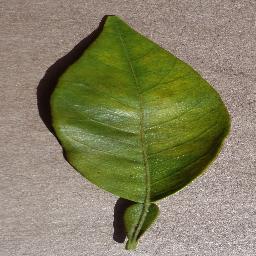
Label: Orange___Haunglongbing_(Citrus_greening)